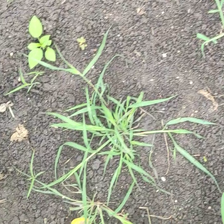
Weed species: Digitaria_SP_(Digitaria Sanguinalis )